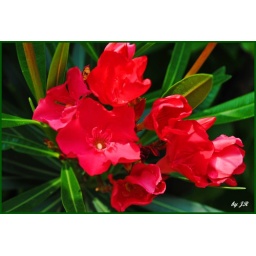
Flowers growing in a tree down a street I usually walk. They were so bright I had to click them.